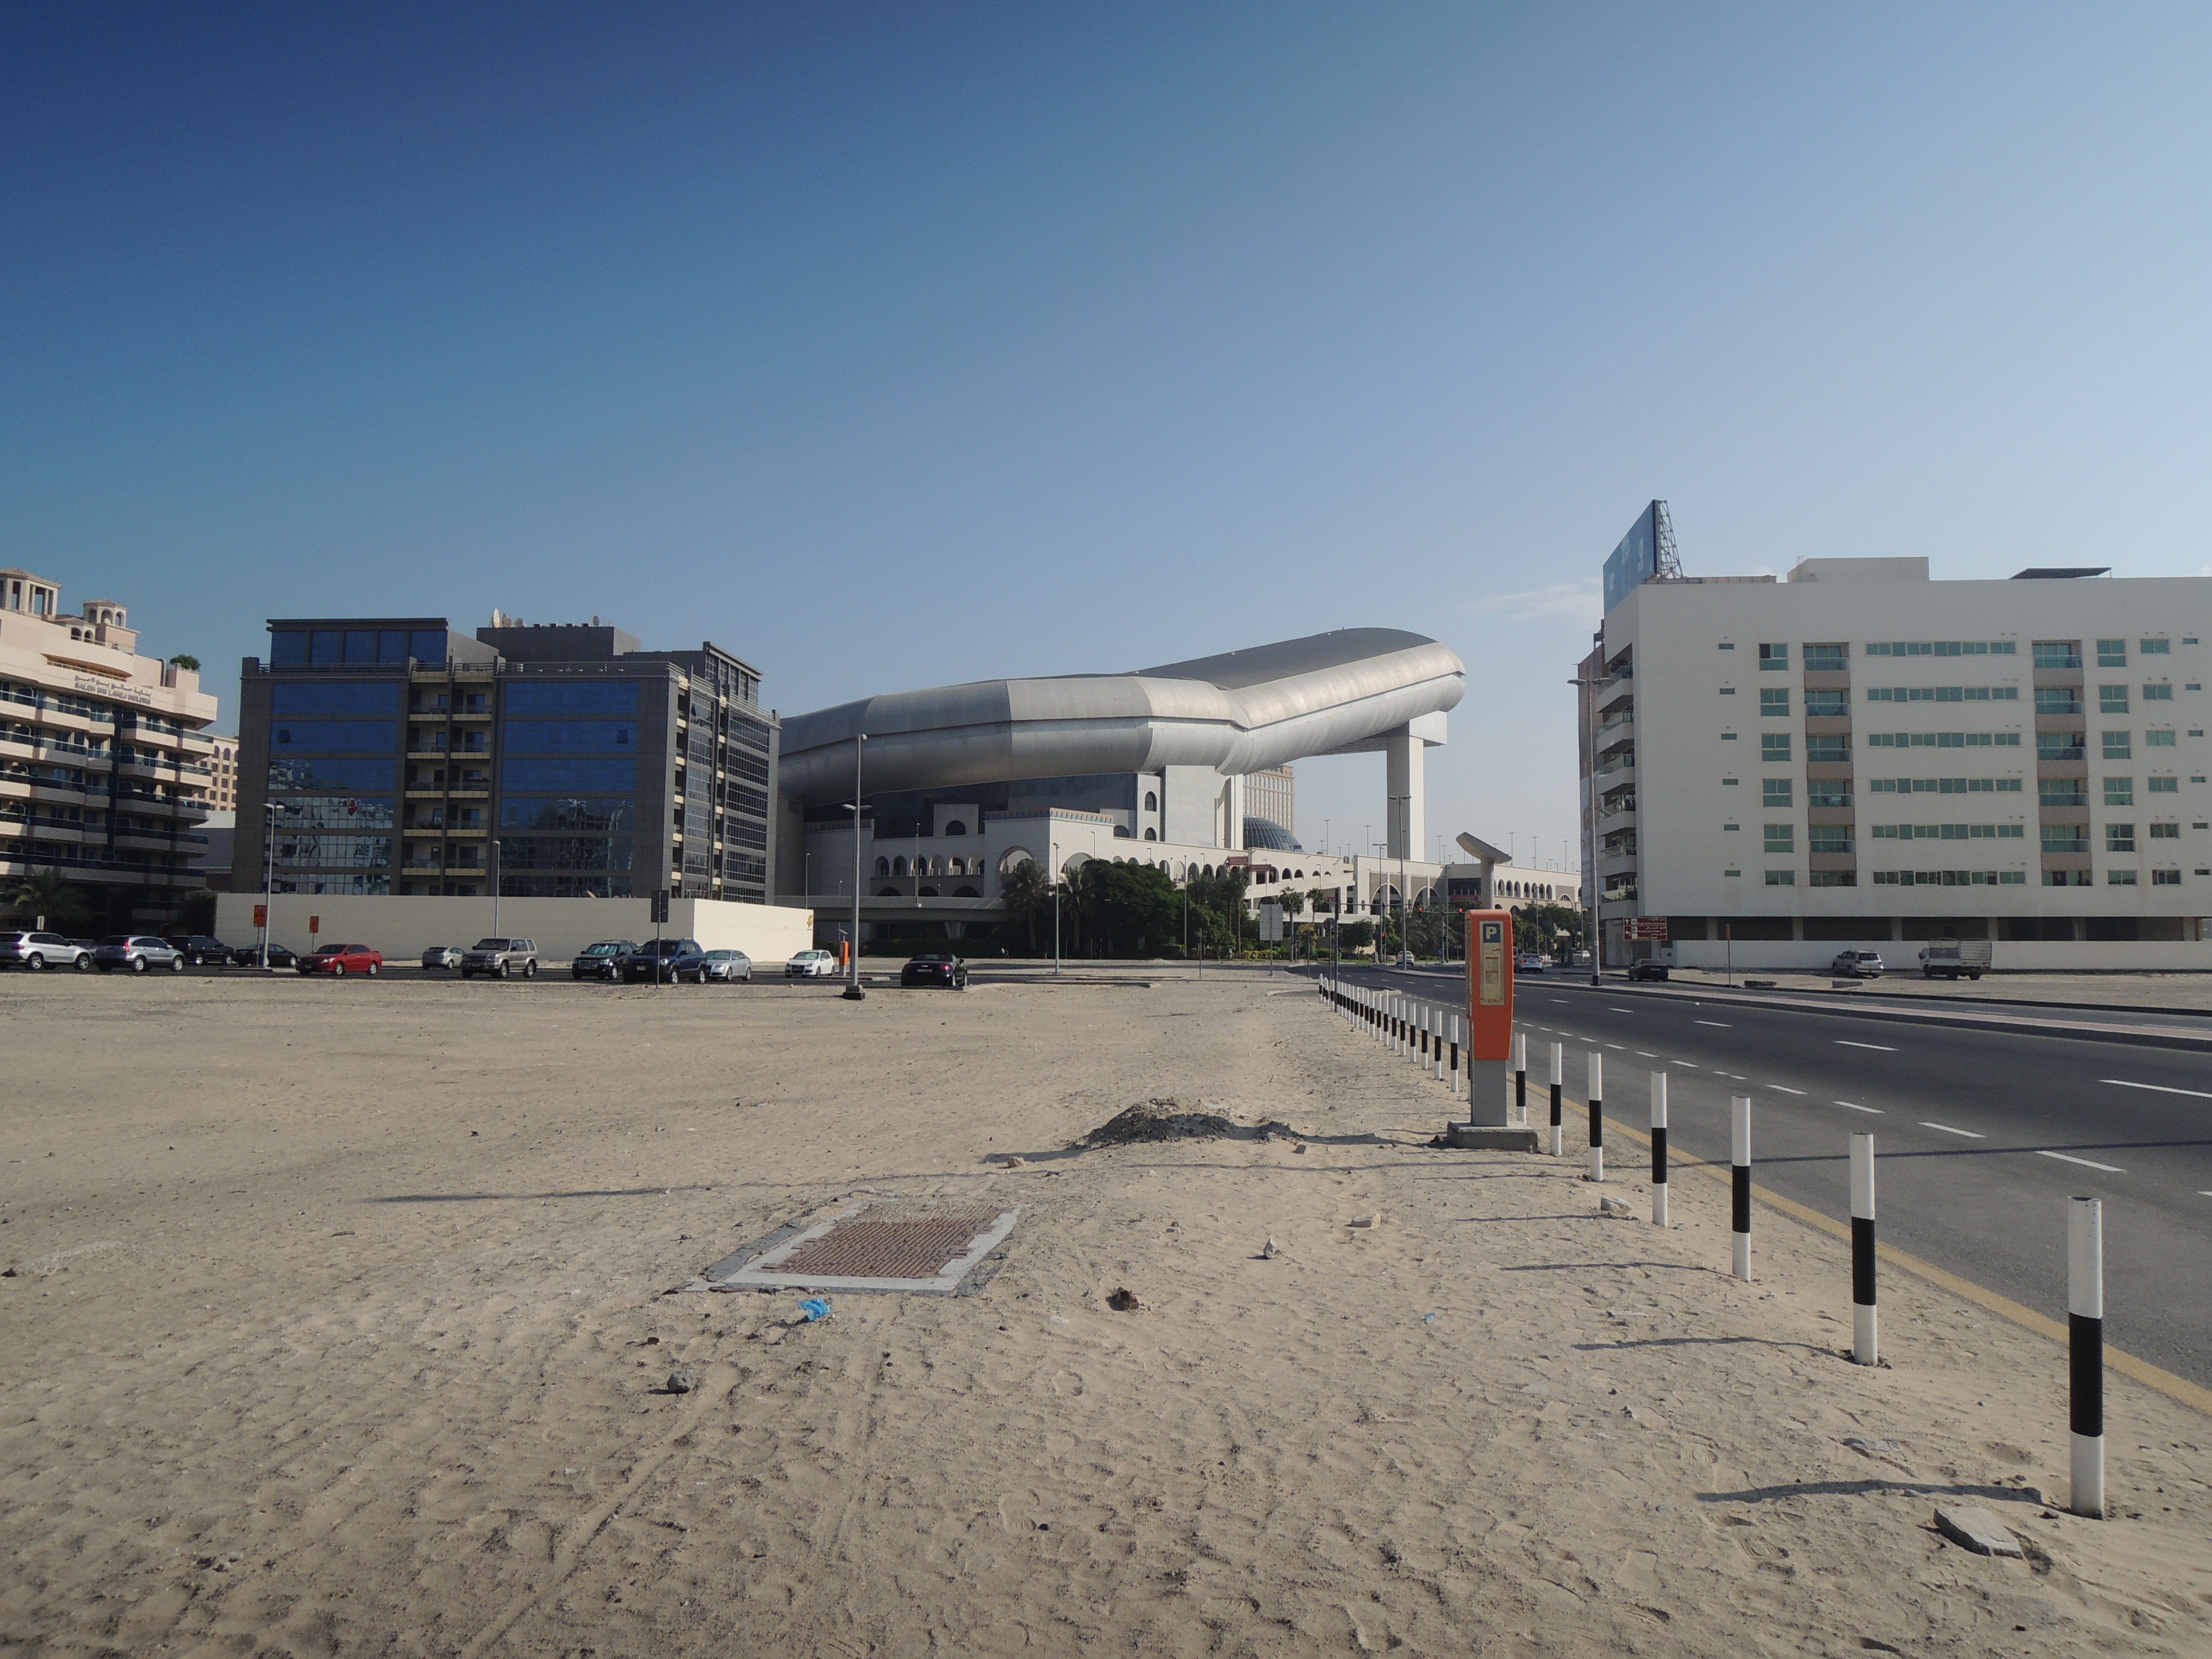
beach, sea, coast, outdoor, boardwalk, desert, city, pier, walkway, dubai, stadium, uae, emirates, emirate, sport venue, ski dubai